Lillinonah Trail

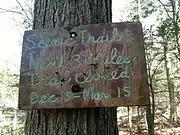
Lillinonah Trail Scenic Trail and season notice sign.

The squarish loop known as Lillinonah Trail extends from its eastern terminus at the junction of Hanover Road and Pond Brook Road in Newtown along the eastern bank of the Housatonic River inlet known as Pond brook until it turns north-east at Lake Lillinonah.